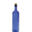
Label: bottle